Chichen Itza

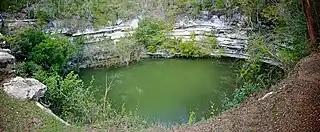
The Sacred Cenote

Archeologists have identified in Chichen Itza thirteen ballcourts for playing the Mesoamerican ballgame, but the Great Ball Court about to the north-west of the Castillo is the most impressive. It is the largest and best preserved ball court in ancient Mesoamerica. It measures .